Montreal Public Libraries Network

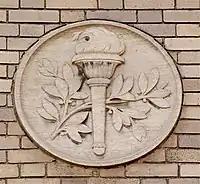
Montreal Mechanics Institute (established 1828)

Montreal Mechanics Institute was one of a series of mechanics' institutes that were set up around the world after becoming popular in Britain. It housed a subscription library that allowed members who paid a fee to borrow books. The mechanics' institutes libraries eventually became public libraries when the establishment of free libraries occurred.